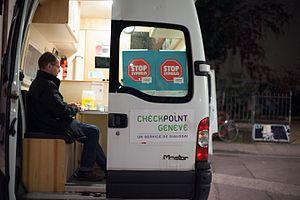
La neurosyphilis est l'ensemble clinique résultant d'une infection du système nerveux central par Treponema pallidum, l'agent de la syphilis.